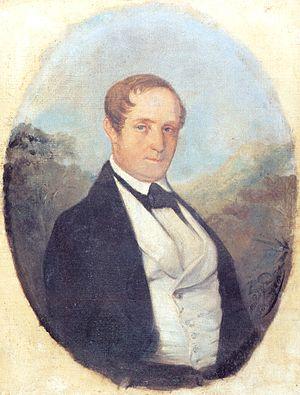
Ludwig Riedel est un botaniste allemand, né en 1790 à Berlin et mort en 1861 à Rio de Janeiro.